Shaved ice

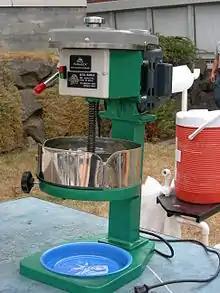
A machine used for shaving ice for shaved ice desserts.

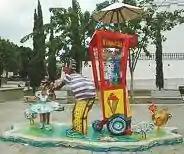
Artistic representation of a Piragua cart.

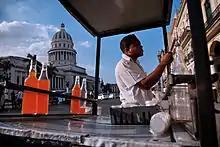
Granizado cart in Havana, Cuba

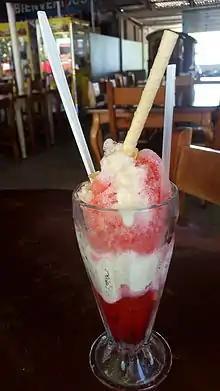
"Churchill" from Costa Rica made up of ice, syrup, condensed milk, powder milk, ice cream, tamarind, fruits, sponge cake filling.

In East Asia, shaved ice desserts are not only flavoured with various types of syrup. It is also common to add solid ingredients such as red bean paste, jellies, canned fruits, jams, sweetened condensed milk, and many other types of sweetened foods to vary the textures of the ice dessert.